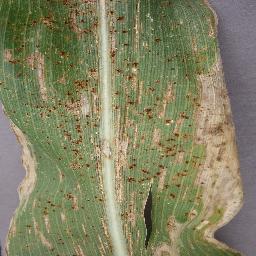
Label: Corn___Northern_Leaf_Blight